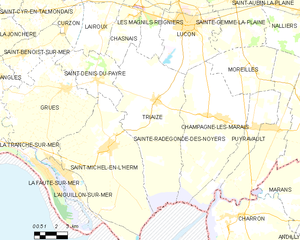
Carte des communes françaises Triaize